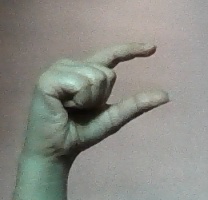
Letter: dal